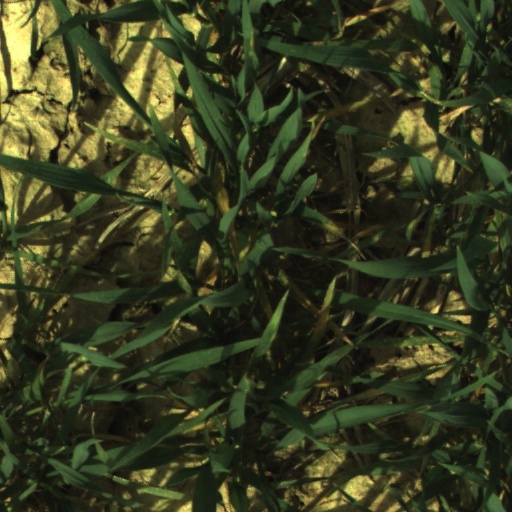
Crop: wheat